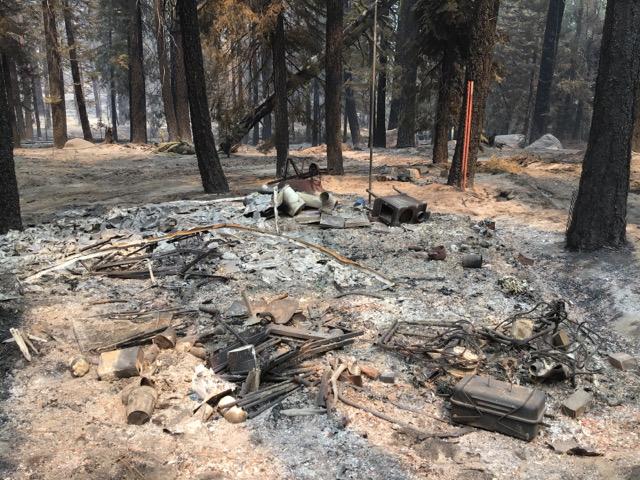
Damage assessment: destroyed